Petra Martić

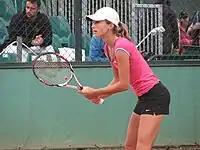
Martić at the 2009 French Open

The best result in her junior career was the quarterfinals in 2006 US Open. She played her first WTA Tour main draw match as a wildcard at Miami Open 2007, losing in first round to Russian Alina Jidkova. In 2008, Martić won the Zagreb Ladies Open, defeating Yvonne Meusburger in the final, and then made it to the quarterfinals of the WTA Slovenia Open, losing to Julia Görges.